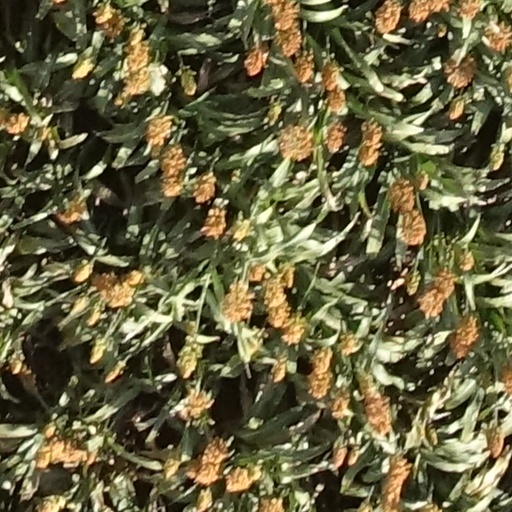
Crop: sorghum